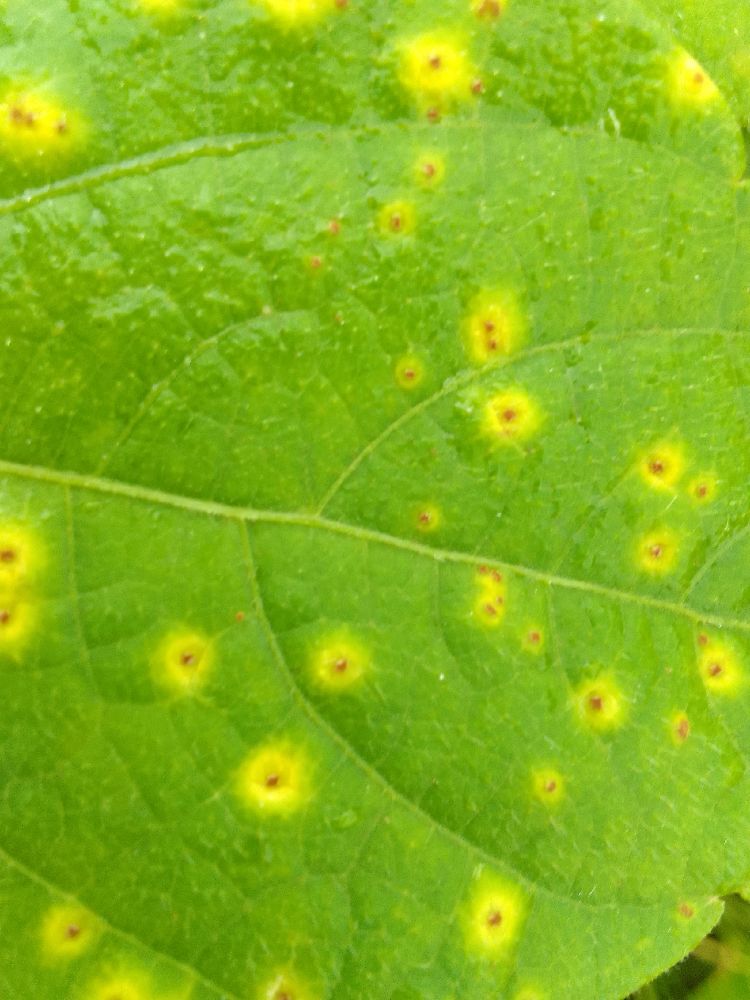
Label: rust